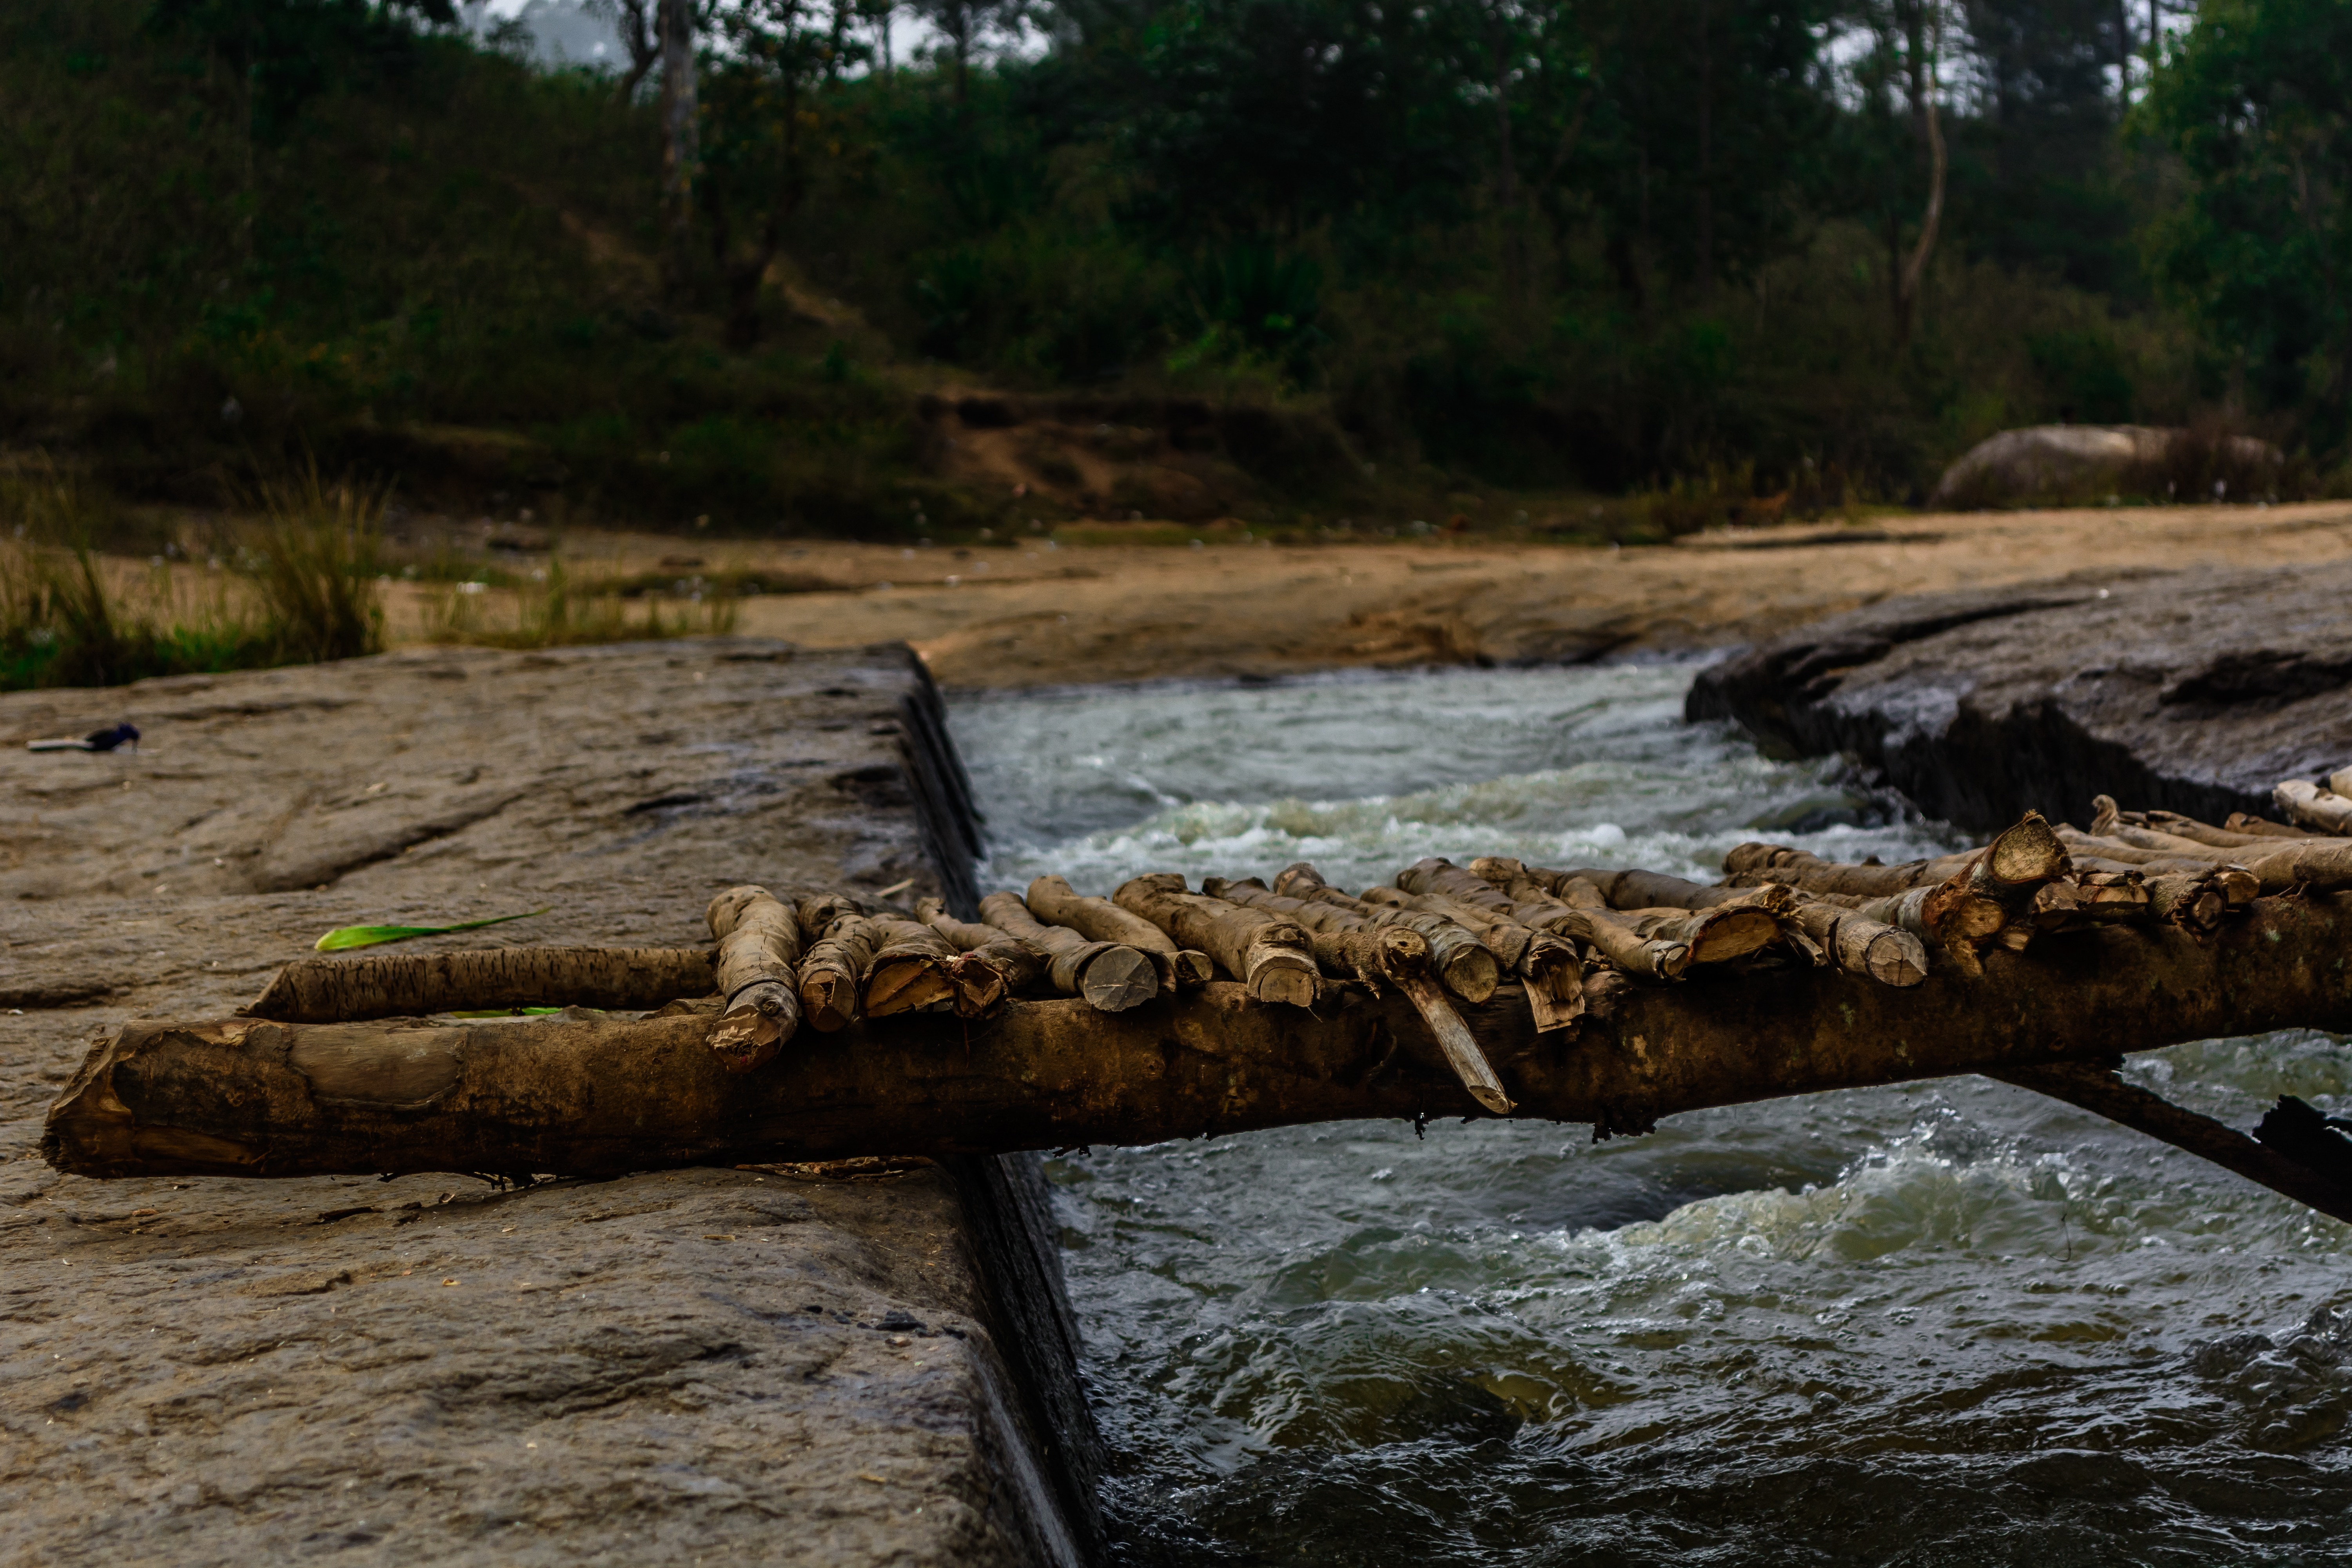
landscape, sea, coast, water, nature, forest, rock, wilderness, boat, bridge, shore, river, stone, stream, flow, vehicle, flowing, rapid, waterway, body of water, woods, mountains, falls